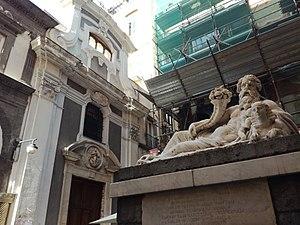
Les places de Naples ont une valeur artistique, historique, architecturale et touristique remarquable ; leur histoire accompagne celle de la ville depuis des siècles, elles ont toujours fait partie intégrante de la vie urbaine, des marchés ou des grands événements publics et politiques : elles constituent un élément de charme supplémentaire de la ville.
L'église Santa Maria Assunta dei Pignatelli est une église baroque de Naples située dans le centre historique de la ville.